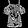
Label: Shirt